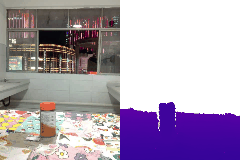
Label: bottle